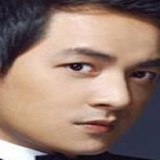
ca sĩ Đăng Khôi